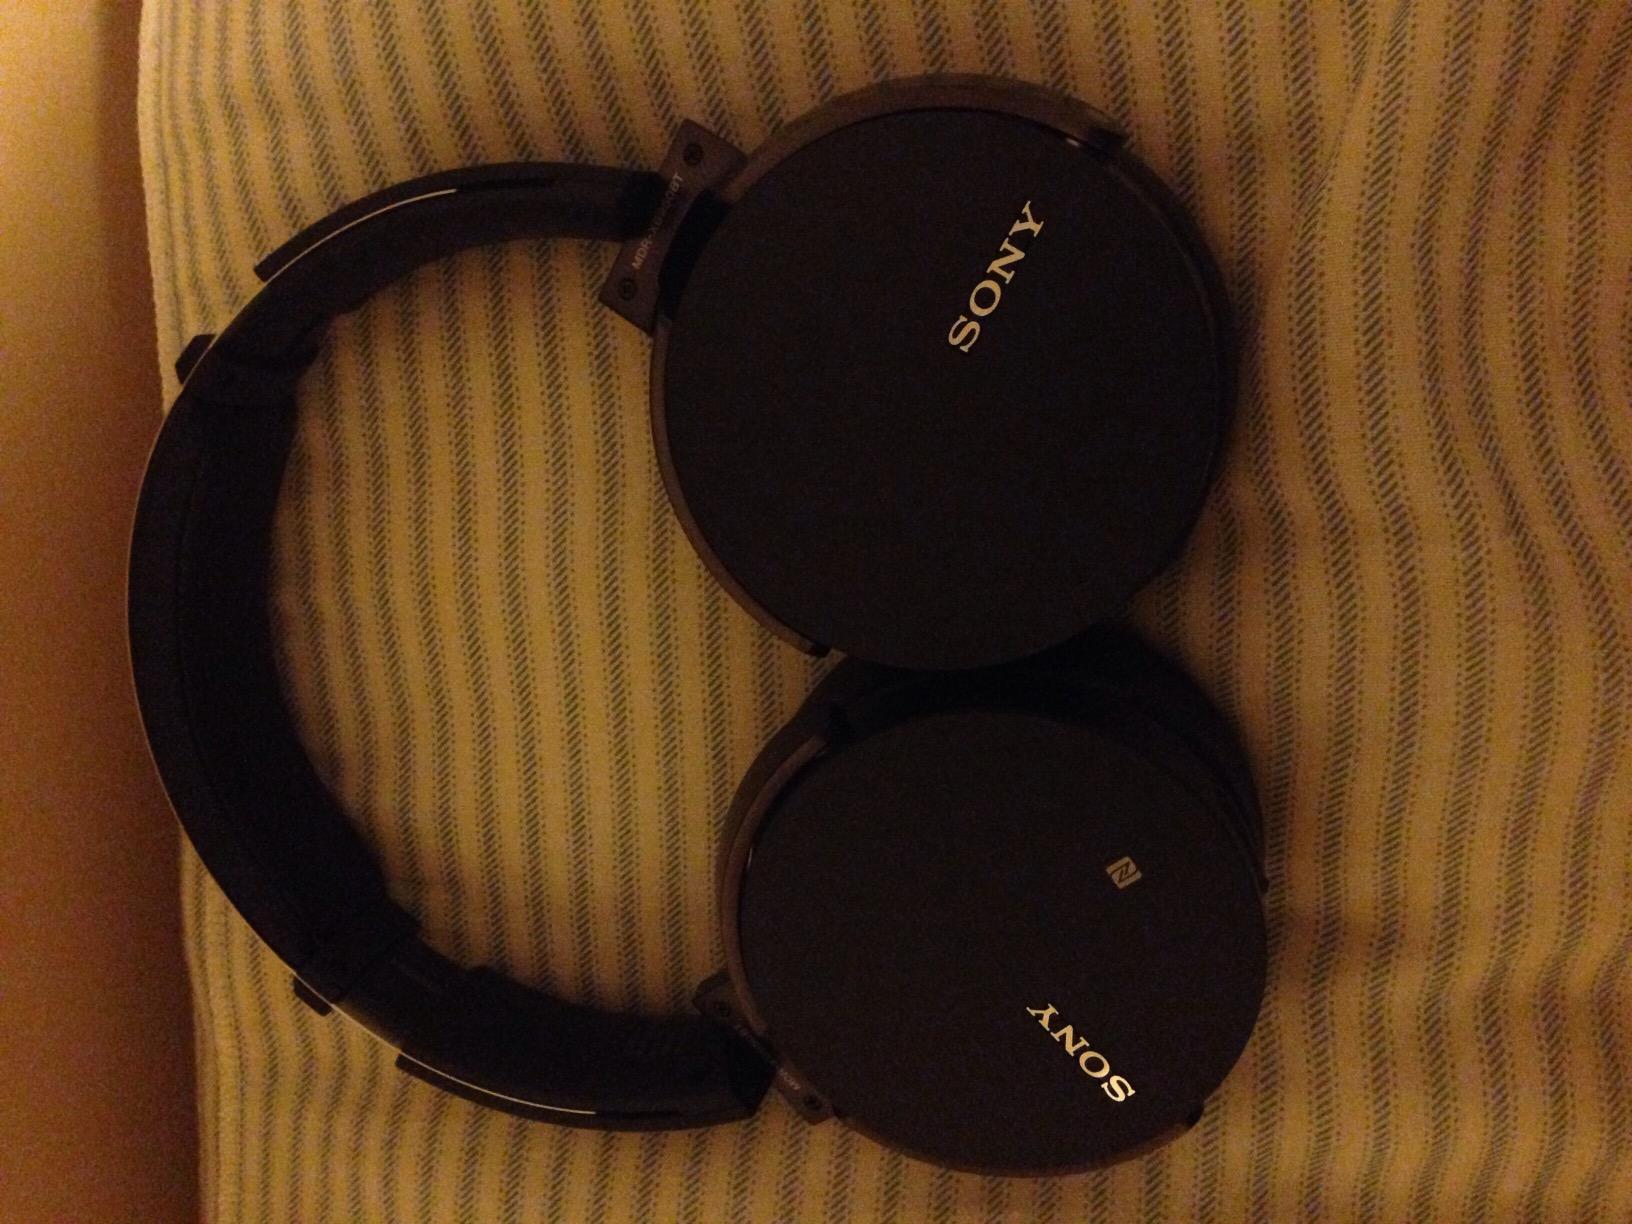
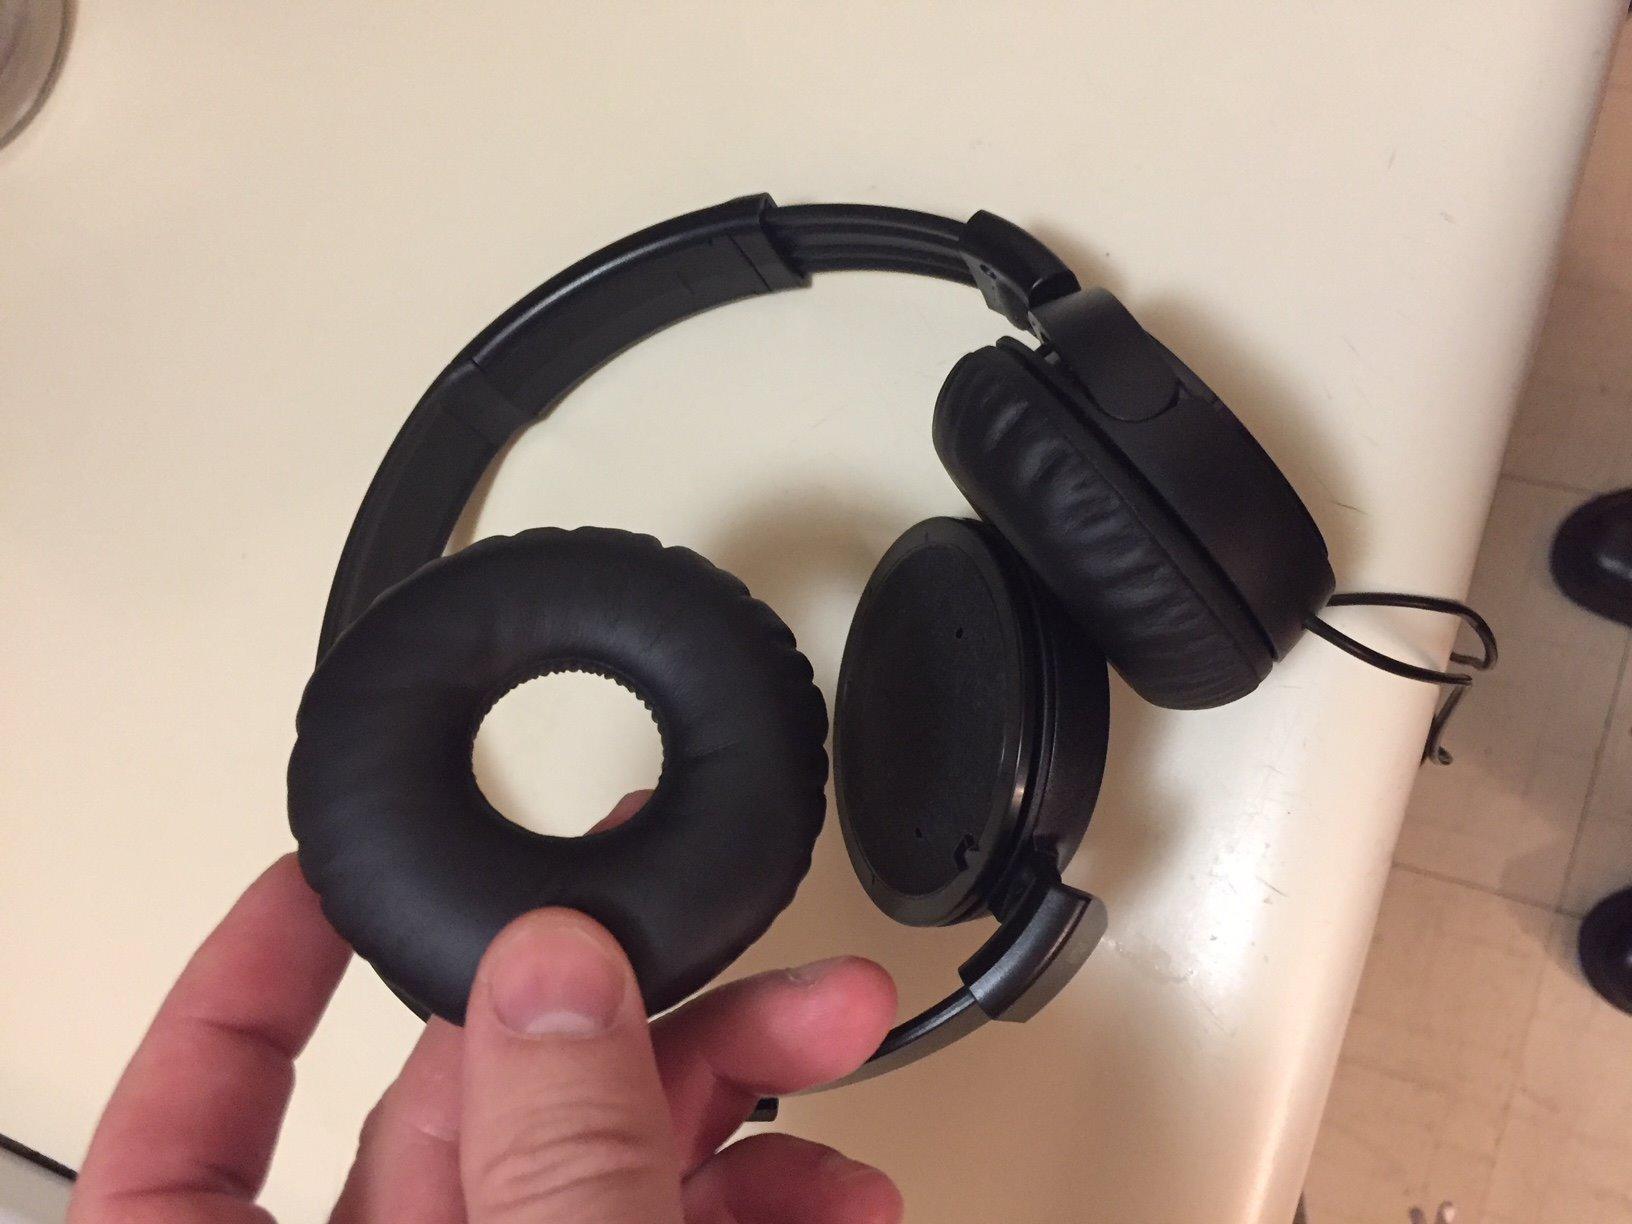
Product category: headphones
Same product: no